Mariam Wallentin

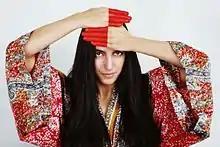
Mariam Wallentin (2014)

Mariam Karolina Riahi Wallentin (born 28 July 1982 in Örebro, Sweden) is a Swedish musician (vocals, percussion, composer) and voice actress.